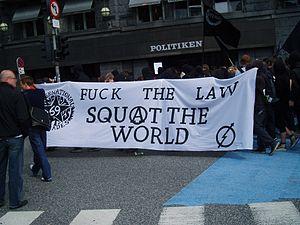
Le squat, désigne l'occupation d'un lieu dans une perspective d'habitation sans l'accord du titulaire légal de ce lieu. Juridiquement qualifié d'« occupation sans droit ni titre », le squat est donc par définition illégal. Par extension, le squat désigne le lieu ainsi occupé.
Fuck est un mot anglais qui, en tant que verbe, signifie « avoir un rapport sexuel », dans un registre généralement considéré comme vulgaire voire ordurier. « Fuck » peut être traduit en français par le verbe « foutre » ou « baiser ». Il peut aussi être utilisé en tant que nom pour décrire une personne désagréable, offensante, ou de mauvais caractère. On l'utilise encore comme terme de renforcement d'un verbe.